Hybrid electric truck

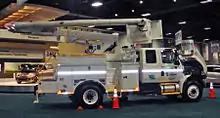
PEPCO's hybrid diesel-electric utility truck exhibited in the 2010 Washington Auto Show.

In mid-2005, Isuzu introduced the Elf Diesel Hybrid Truck to the Japanese market. They claim that approximately 300 vehicles, mostly route buses are using the Hinos HIMR (Hybrid Inverter Controlled Motor & Retarder) system.